Michael Rye

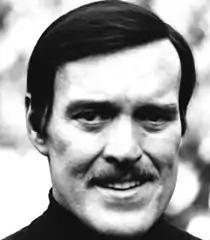

Michael Rye (born John Michael Riorden Billsbury; March 2, 1918 – September 20, 2012) was an American actor. His decades-long career spanned radio, television, animated cartoons and video games. Aside from his voice over work, Rye also acted in on-screen television roles as well, including parts in "Dr. Kildare" and "77 Sunset Strip".